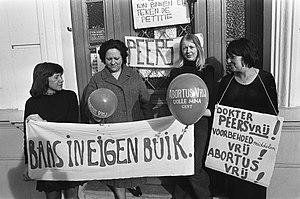
L'avortement en Belgique est une pratique légale faisant l'objet d'une dépénalisation partielle depuis 1990. Fortement influencée par la religion catholique et des partis conservateurs, la question de sa dépénalisation totale suscite encore au début du XXIᵉ siècle de nombreux débats et de vives tensions entre les partis politiques belges.
Willy Lucien Herman Peers, né le 17 mars 1924 à Kain, Belgique et mort le 30 novembre 1984 à Namur, est un médecin belge. Humaniste, il a consacré sa vie à ses engagements professionnels, sociaux et politiques, afin de permettre aux femmes de mener à bien leur maternité, en luttant contre les différents tabous et préjugés.